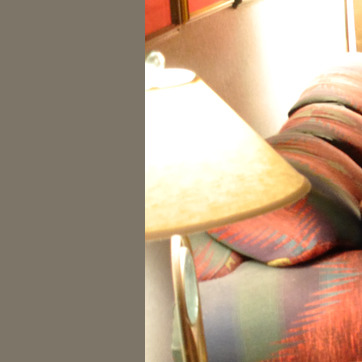
Material: plastic